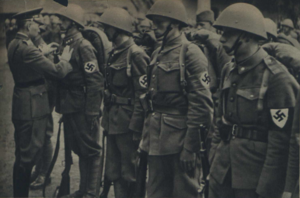
L’invasion de la Pologne, également connue sous le nom de campagne de septembre ou guerre défensive de 1939 en Pologne, et campagne de Pologne ou plan Blanc en Allemagne, est une opération militaire déclenchée par l'Allemagne avec l'appui de la ville libre de Dantzig et d'un contingent slovaque, et par l'Union soviétique, dans le but d'envahir et de partager la Pologne. Cette offensive lancée par surprise provoque l'entrée en guerre de la France et de la Grande-Bretagne puis fait basculer l'Europe dans la Seconde Guerre mondiale.
L'invasion slovaque de la Pologne se produisit pendant l'invasion de la Pologne par l'Allemagne en septembre 1939. La République slovaque récemment créée se joignit à l'attaque et l'armée de terre slovaque Bernolák apporta plus de 50 000 soldats répartis en trois divisions. Comme le corps principal des forces polonaises était engagé contre les armées allemandes plus au nord de la frontière sud, l'invasion slovaque ne rencontra qu'une faible résistance et subit des pertes minimes.